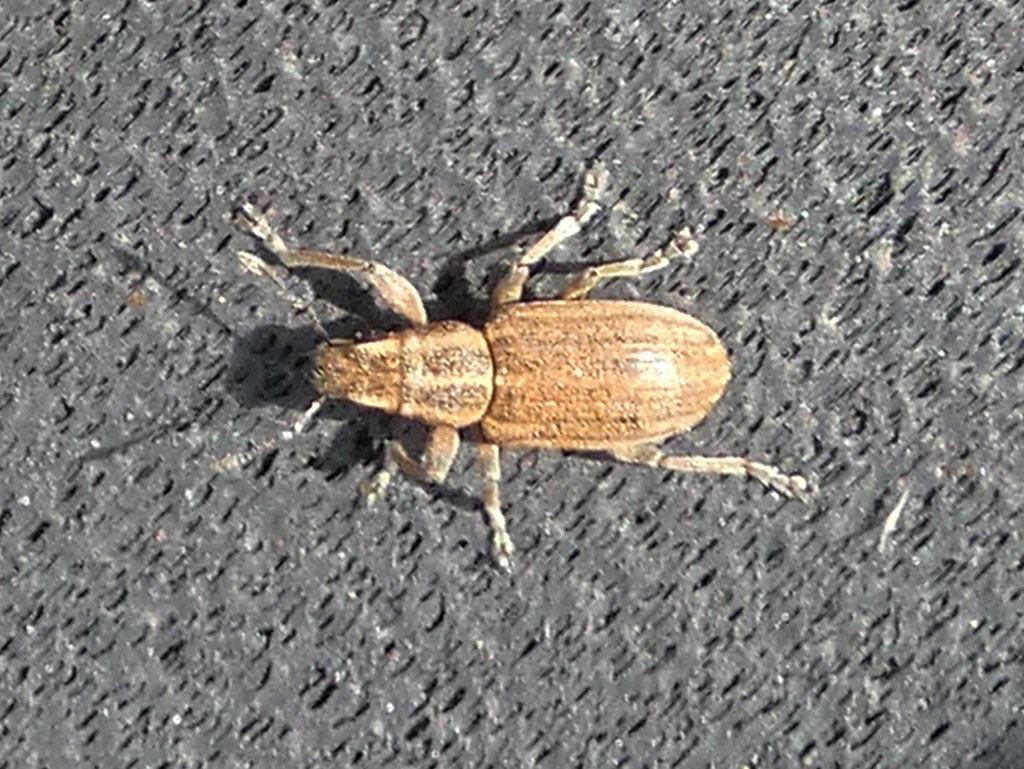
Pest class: pea_leaf_weevil